Mill River (Taunton River tributary)

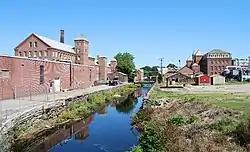
Mill River at Reed and Barton Complex

The Mill River is a tributary of the Taunton River that flows 4.0 miles (6.2 km) from Lake Sabbatia, through the center of Taunton, Massachusetts, to the Taunton River.